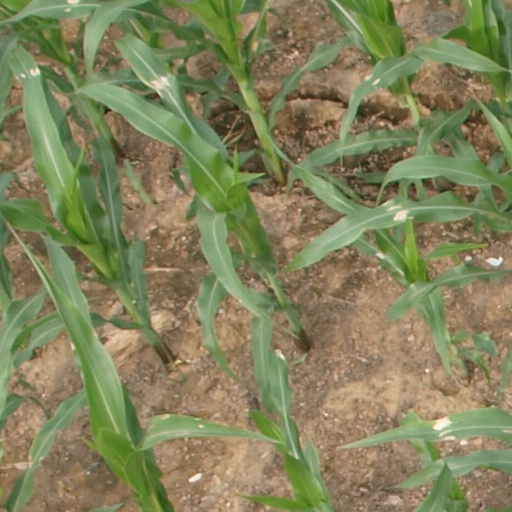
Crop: maize; corn